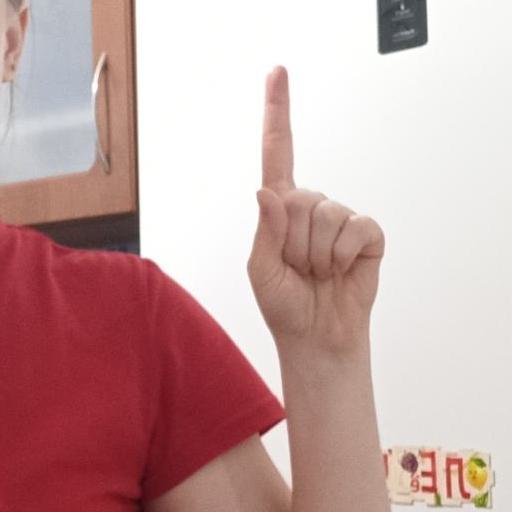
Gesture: one